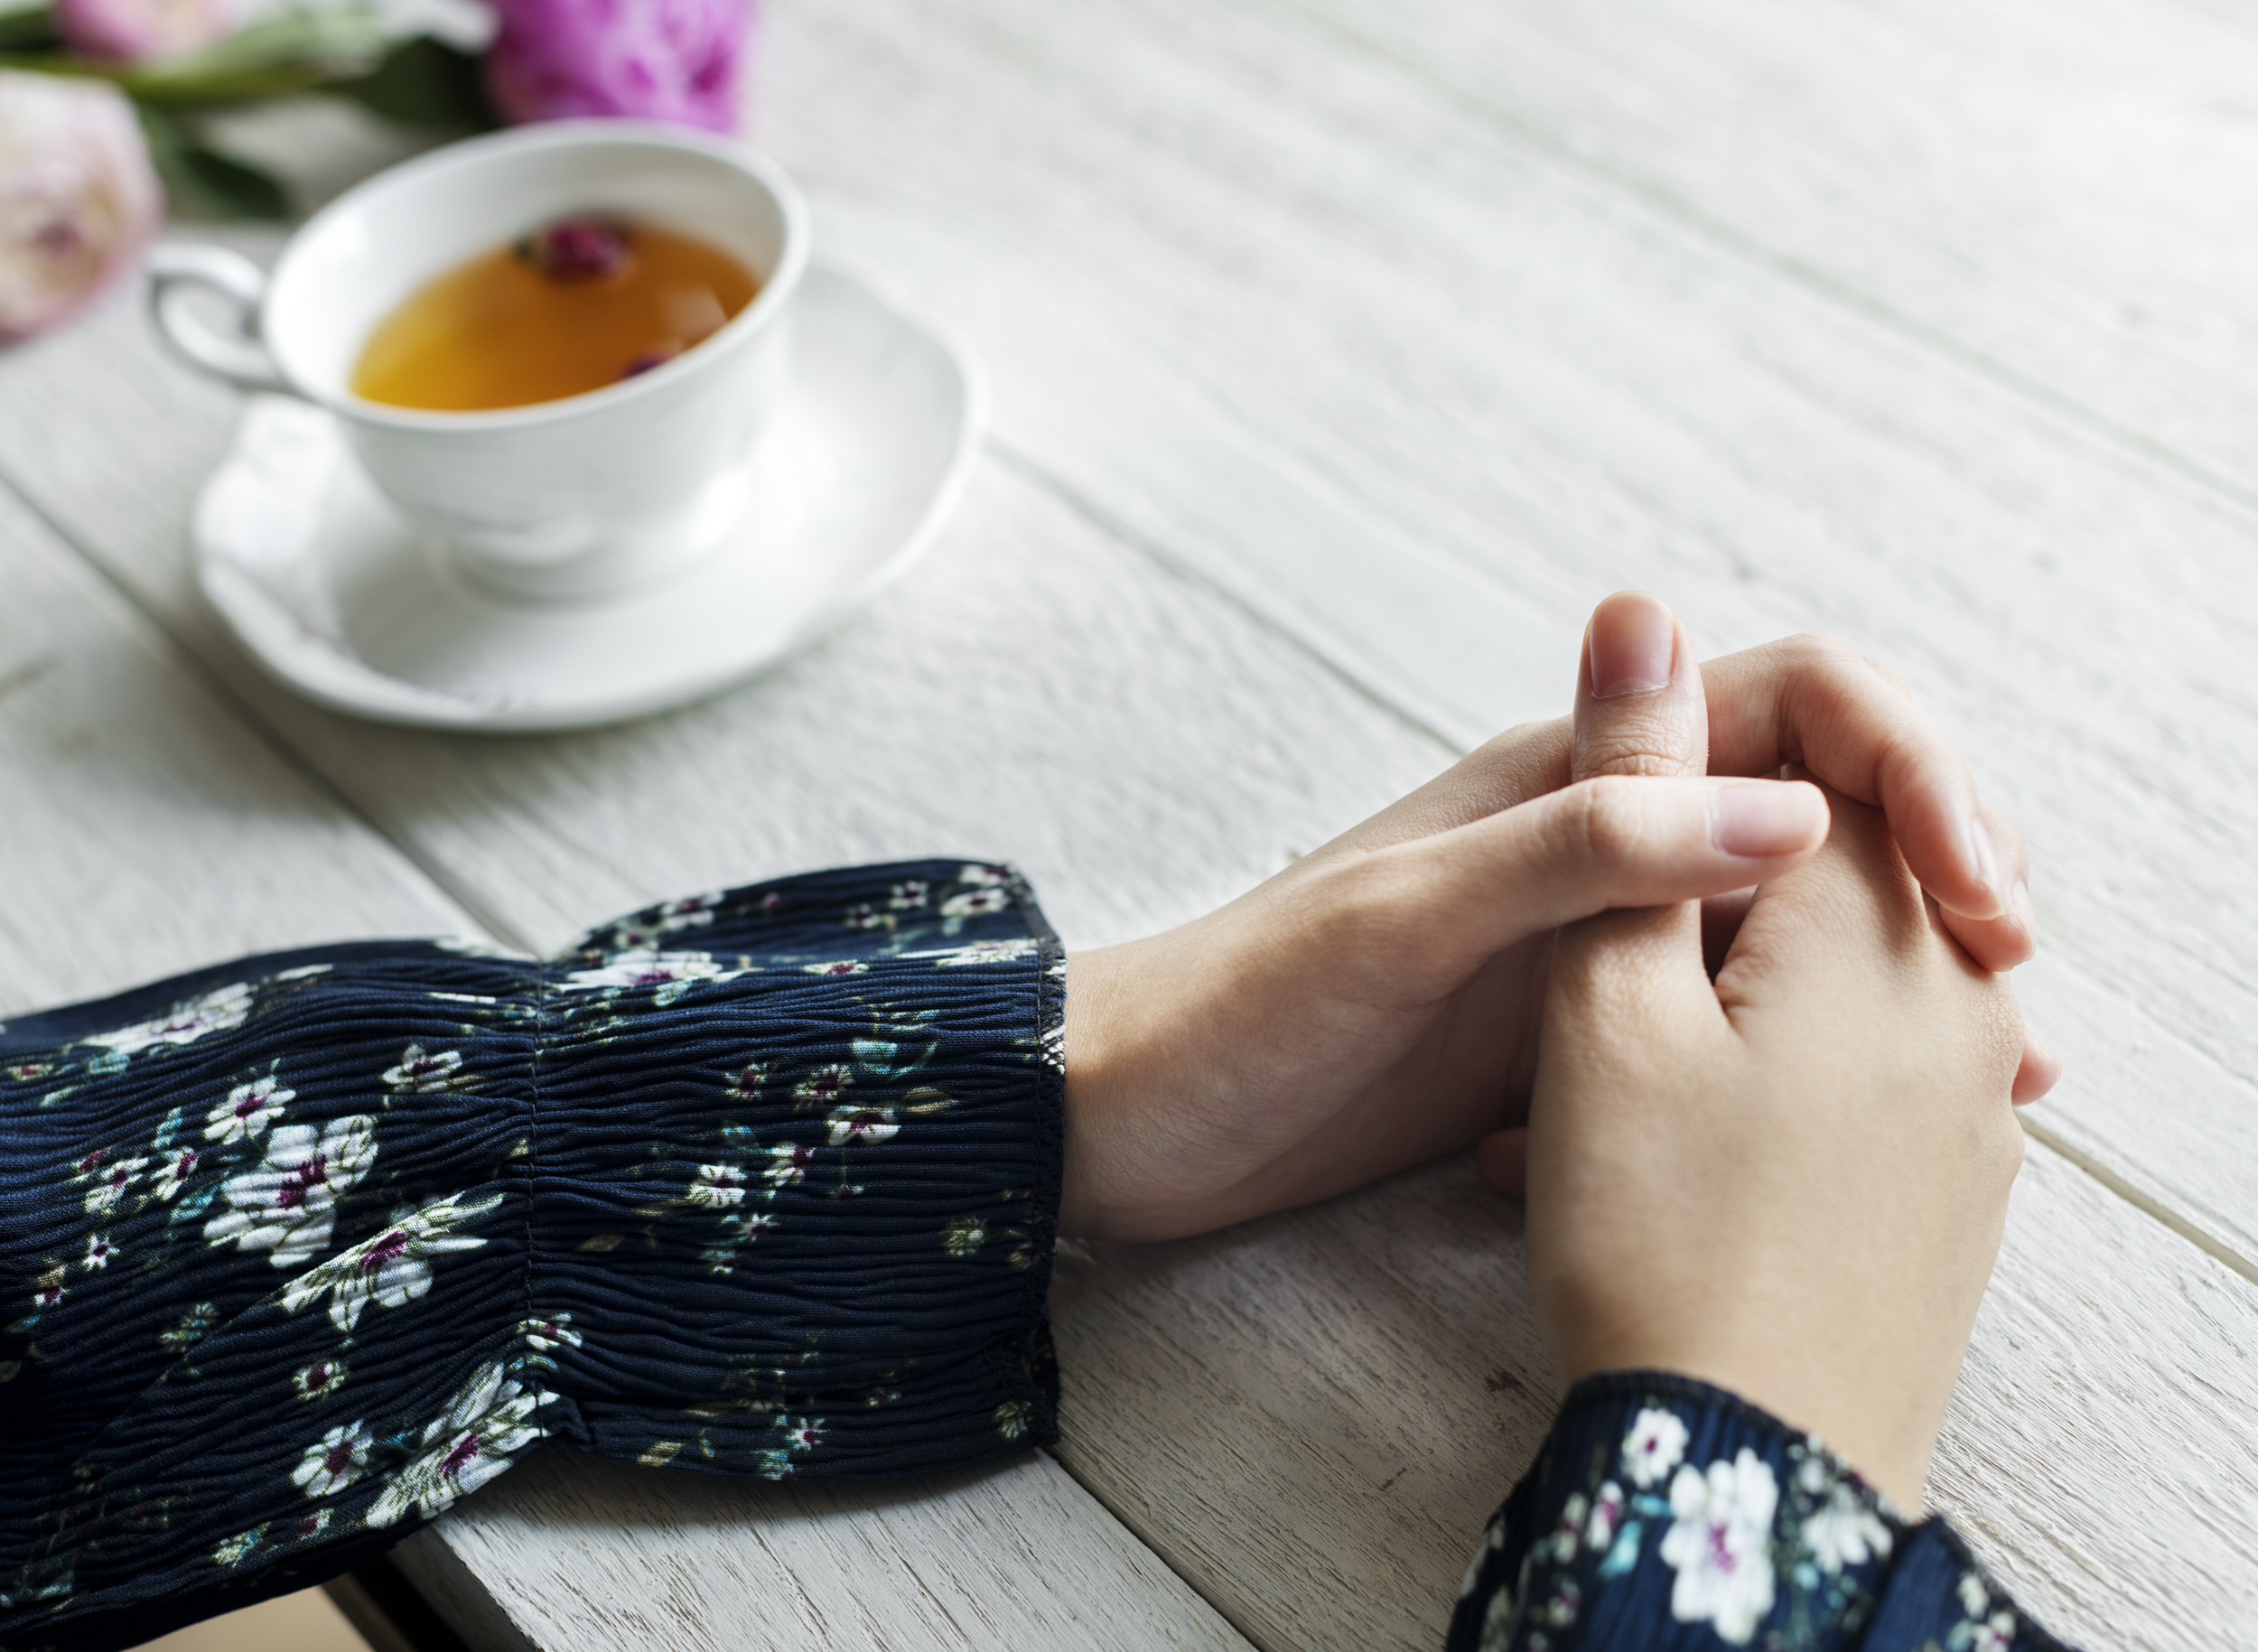
cup, hand, coffee cup, finger, morning, table, tableware, textile, drinkware, tea, nail, teacup, drink, fashion accessory, flower, coffee, food